Enoch Hibbard House and George Granniss House

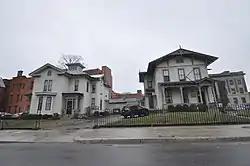

The Enoch Hibbard House and George Granniss House are a pair of historic houses at 33 and 41 Church Street in downtown Waterbury, Connecticut. Built between 1864 and 1868, they are well-preserved examples of period Italianate architecture, with some high-quality later Victorian stylistic additions. They were listed as a pair on the National Register of Historic Places in 1979.